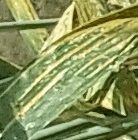
Label: Wheat___Yellow_Rust